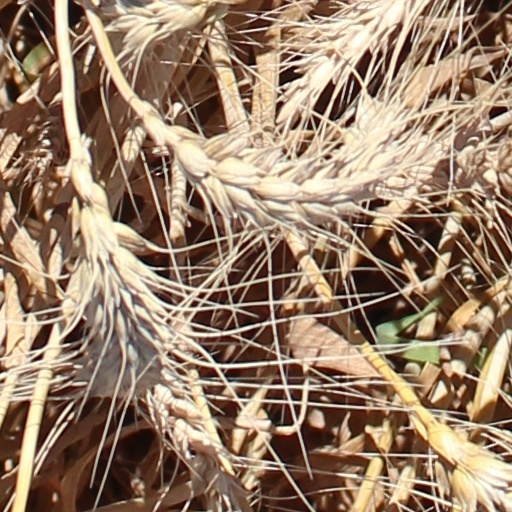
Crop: wheat